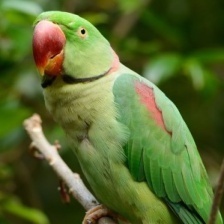
Species: ALEXANDRINE PARAKEET
Scientific name: PSITTACULA EUPATRIA